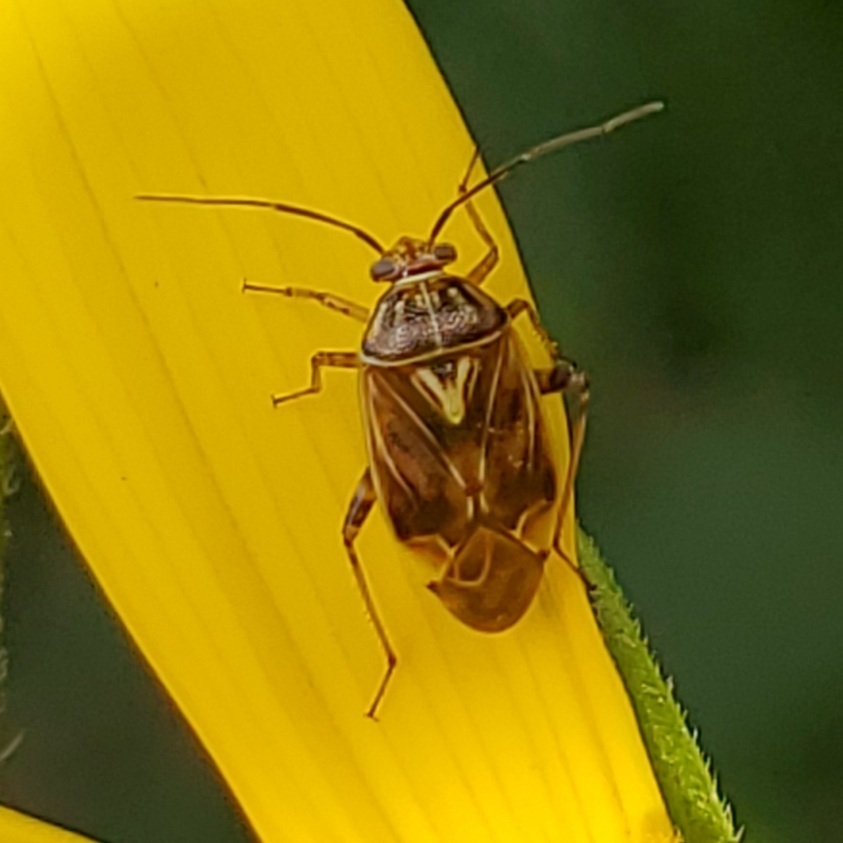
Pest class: lygus_bug